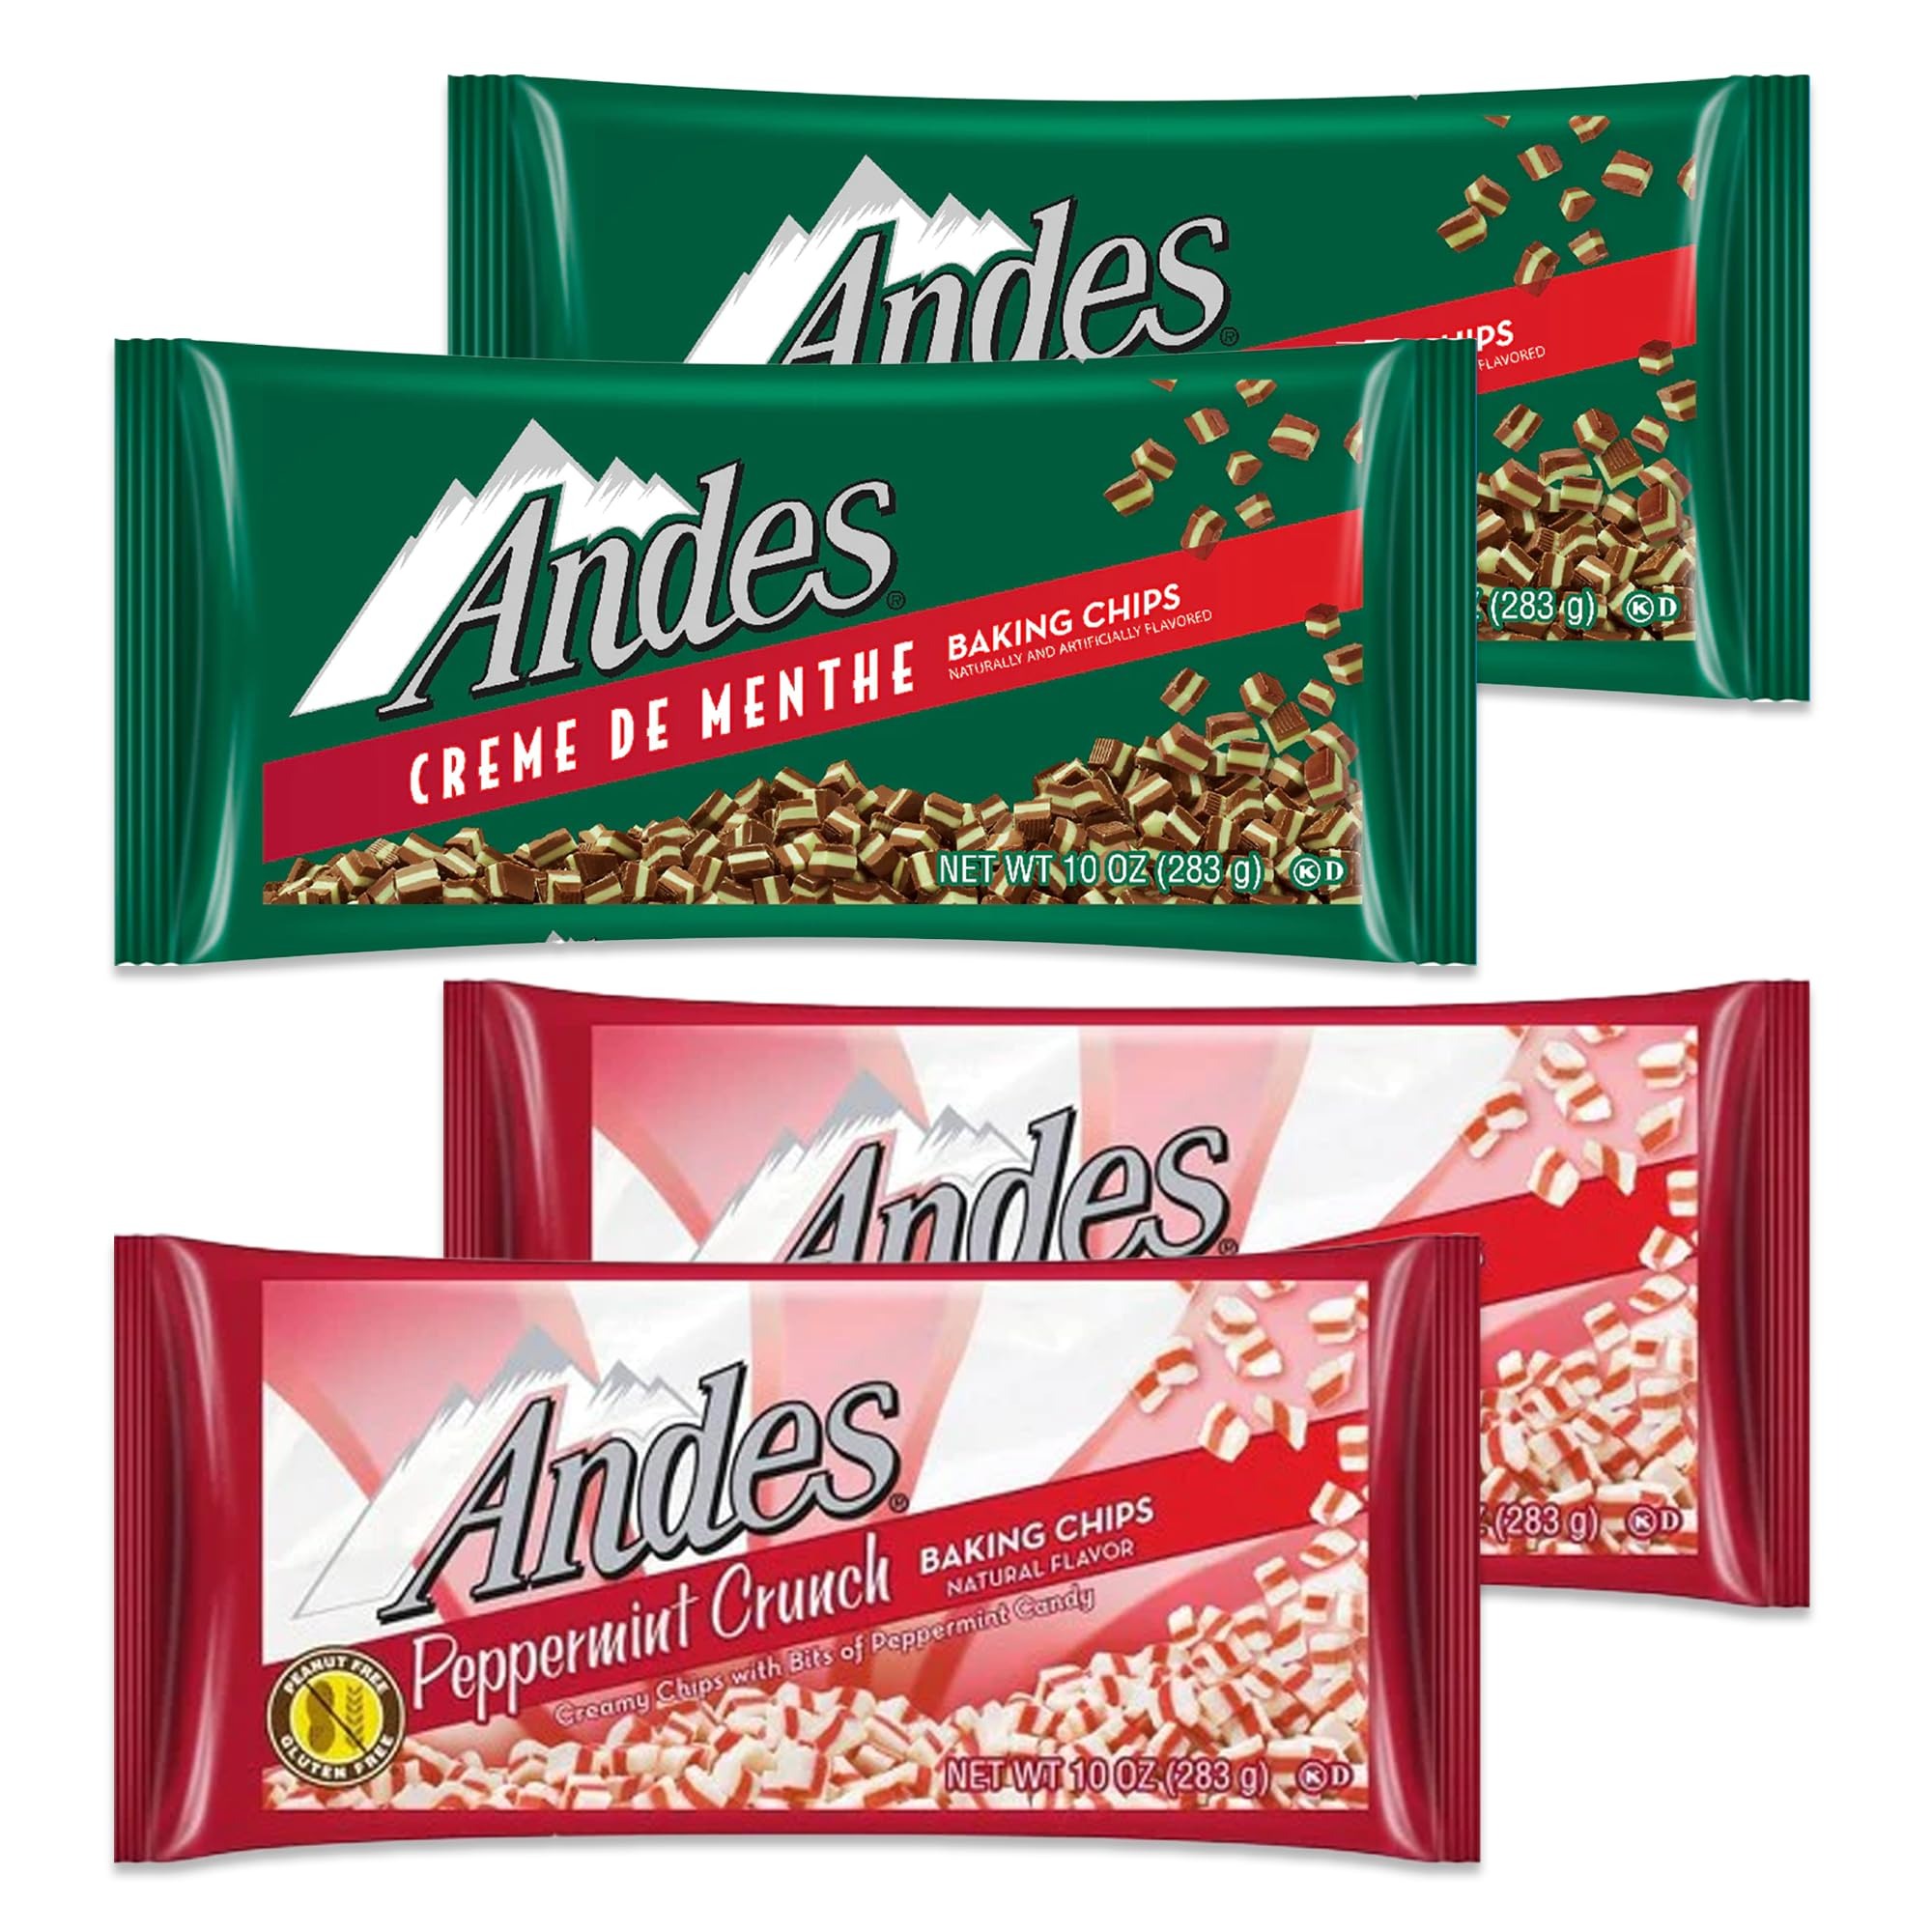
Item Name: Andes Chocolate Mints Baking Chips Variety 4 Pack- Andes Creme De Menthe Baking Chips and Andes Peppermint Crunch Baking Chips, Andes Mints, Baking Chips, Andes Mints Candy, Andes Mints Bulk
Value: 4.0
Unit: Count

Price: 21.075